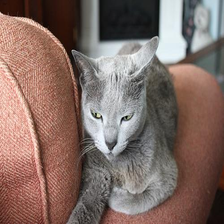
Species: cat
Breed: Russian Blue